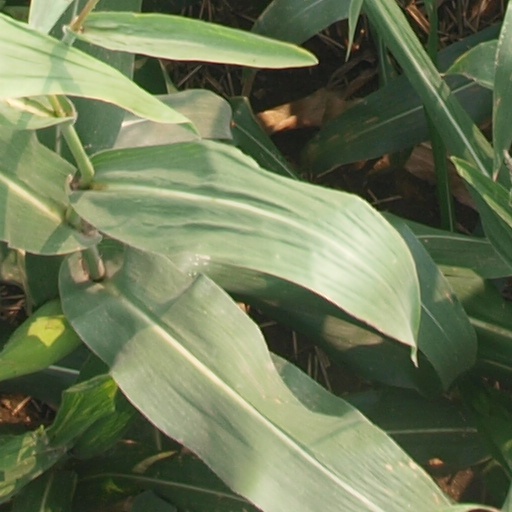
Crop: maize; corn